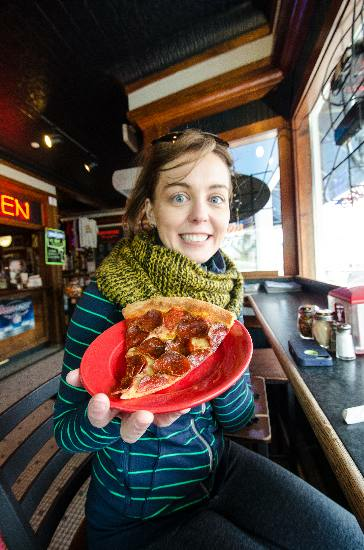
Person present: Yes